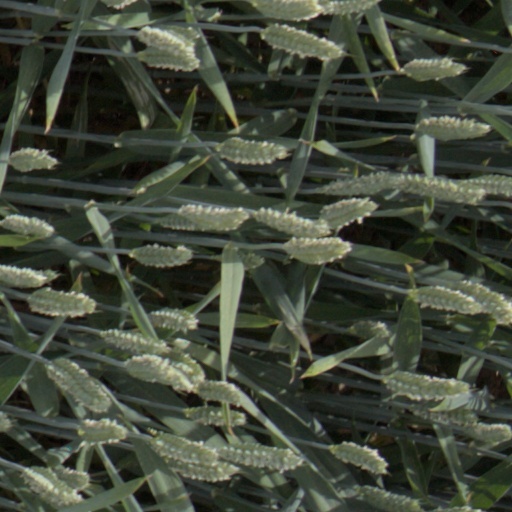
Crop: wheat